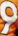
Number: 9